Dudley Fenner

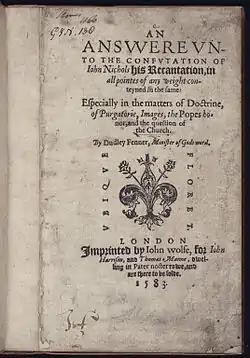
Title page, "An Answere unto the Confutation of John Nichols his Recantation, in all pointes of any weight conteyned in the same especially in the matters of doctrine, of purgatorie, images, the Popes honor, and the question of the church", by Dudley Fenner, printed by John Wolfe, London, 1583

Dudley Fenner (1587) was an English puritan divine. He helped popularise Ramist logic in the English language. Fenner was also one of the first theologians to use the term "covenant of works" to describe God's relationship with Adam in the "Book of Genesis".